Megabyzus

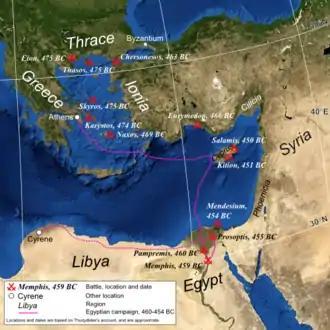
Megabyzus fought against the Athenians and the Egyptians in the siege of Memphis (459–455 BCE) and the siege of Prosopitis (455 BCE).

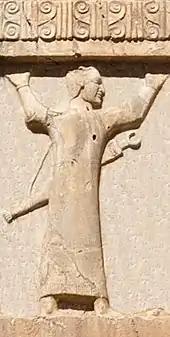
Egyptian soldier, circa 470 BCE – Xerxes I tomb relief

After this Megabyzus became satrap of Syria. Together with Artabazus, satrap of Phrygia, he had command of the Persian armies sent to put down the revolt of Inarus in Egypt. They arrived in 456 BCE, and within two years had put down the revolt, capturing Inarus and various Athenians supporting him.